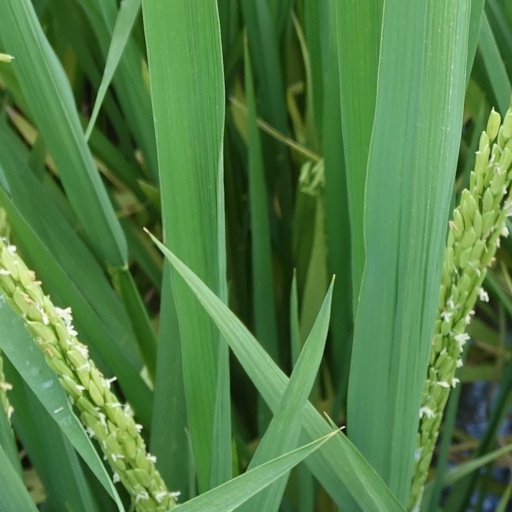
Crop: rice